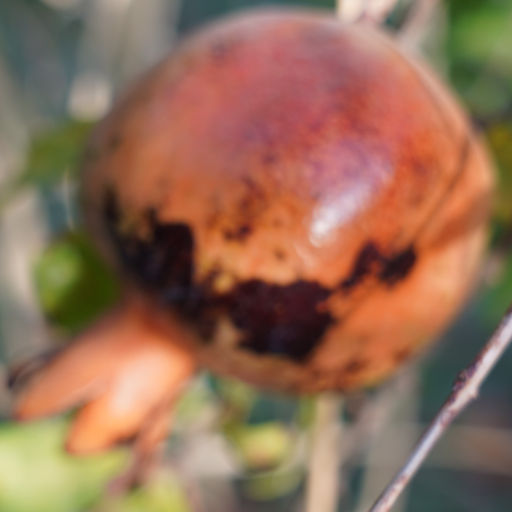
Label: Colletotrichum spp